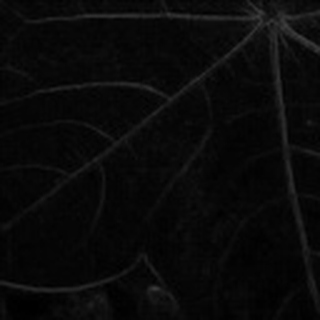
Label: healthy_cotton